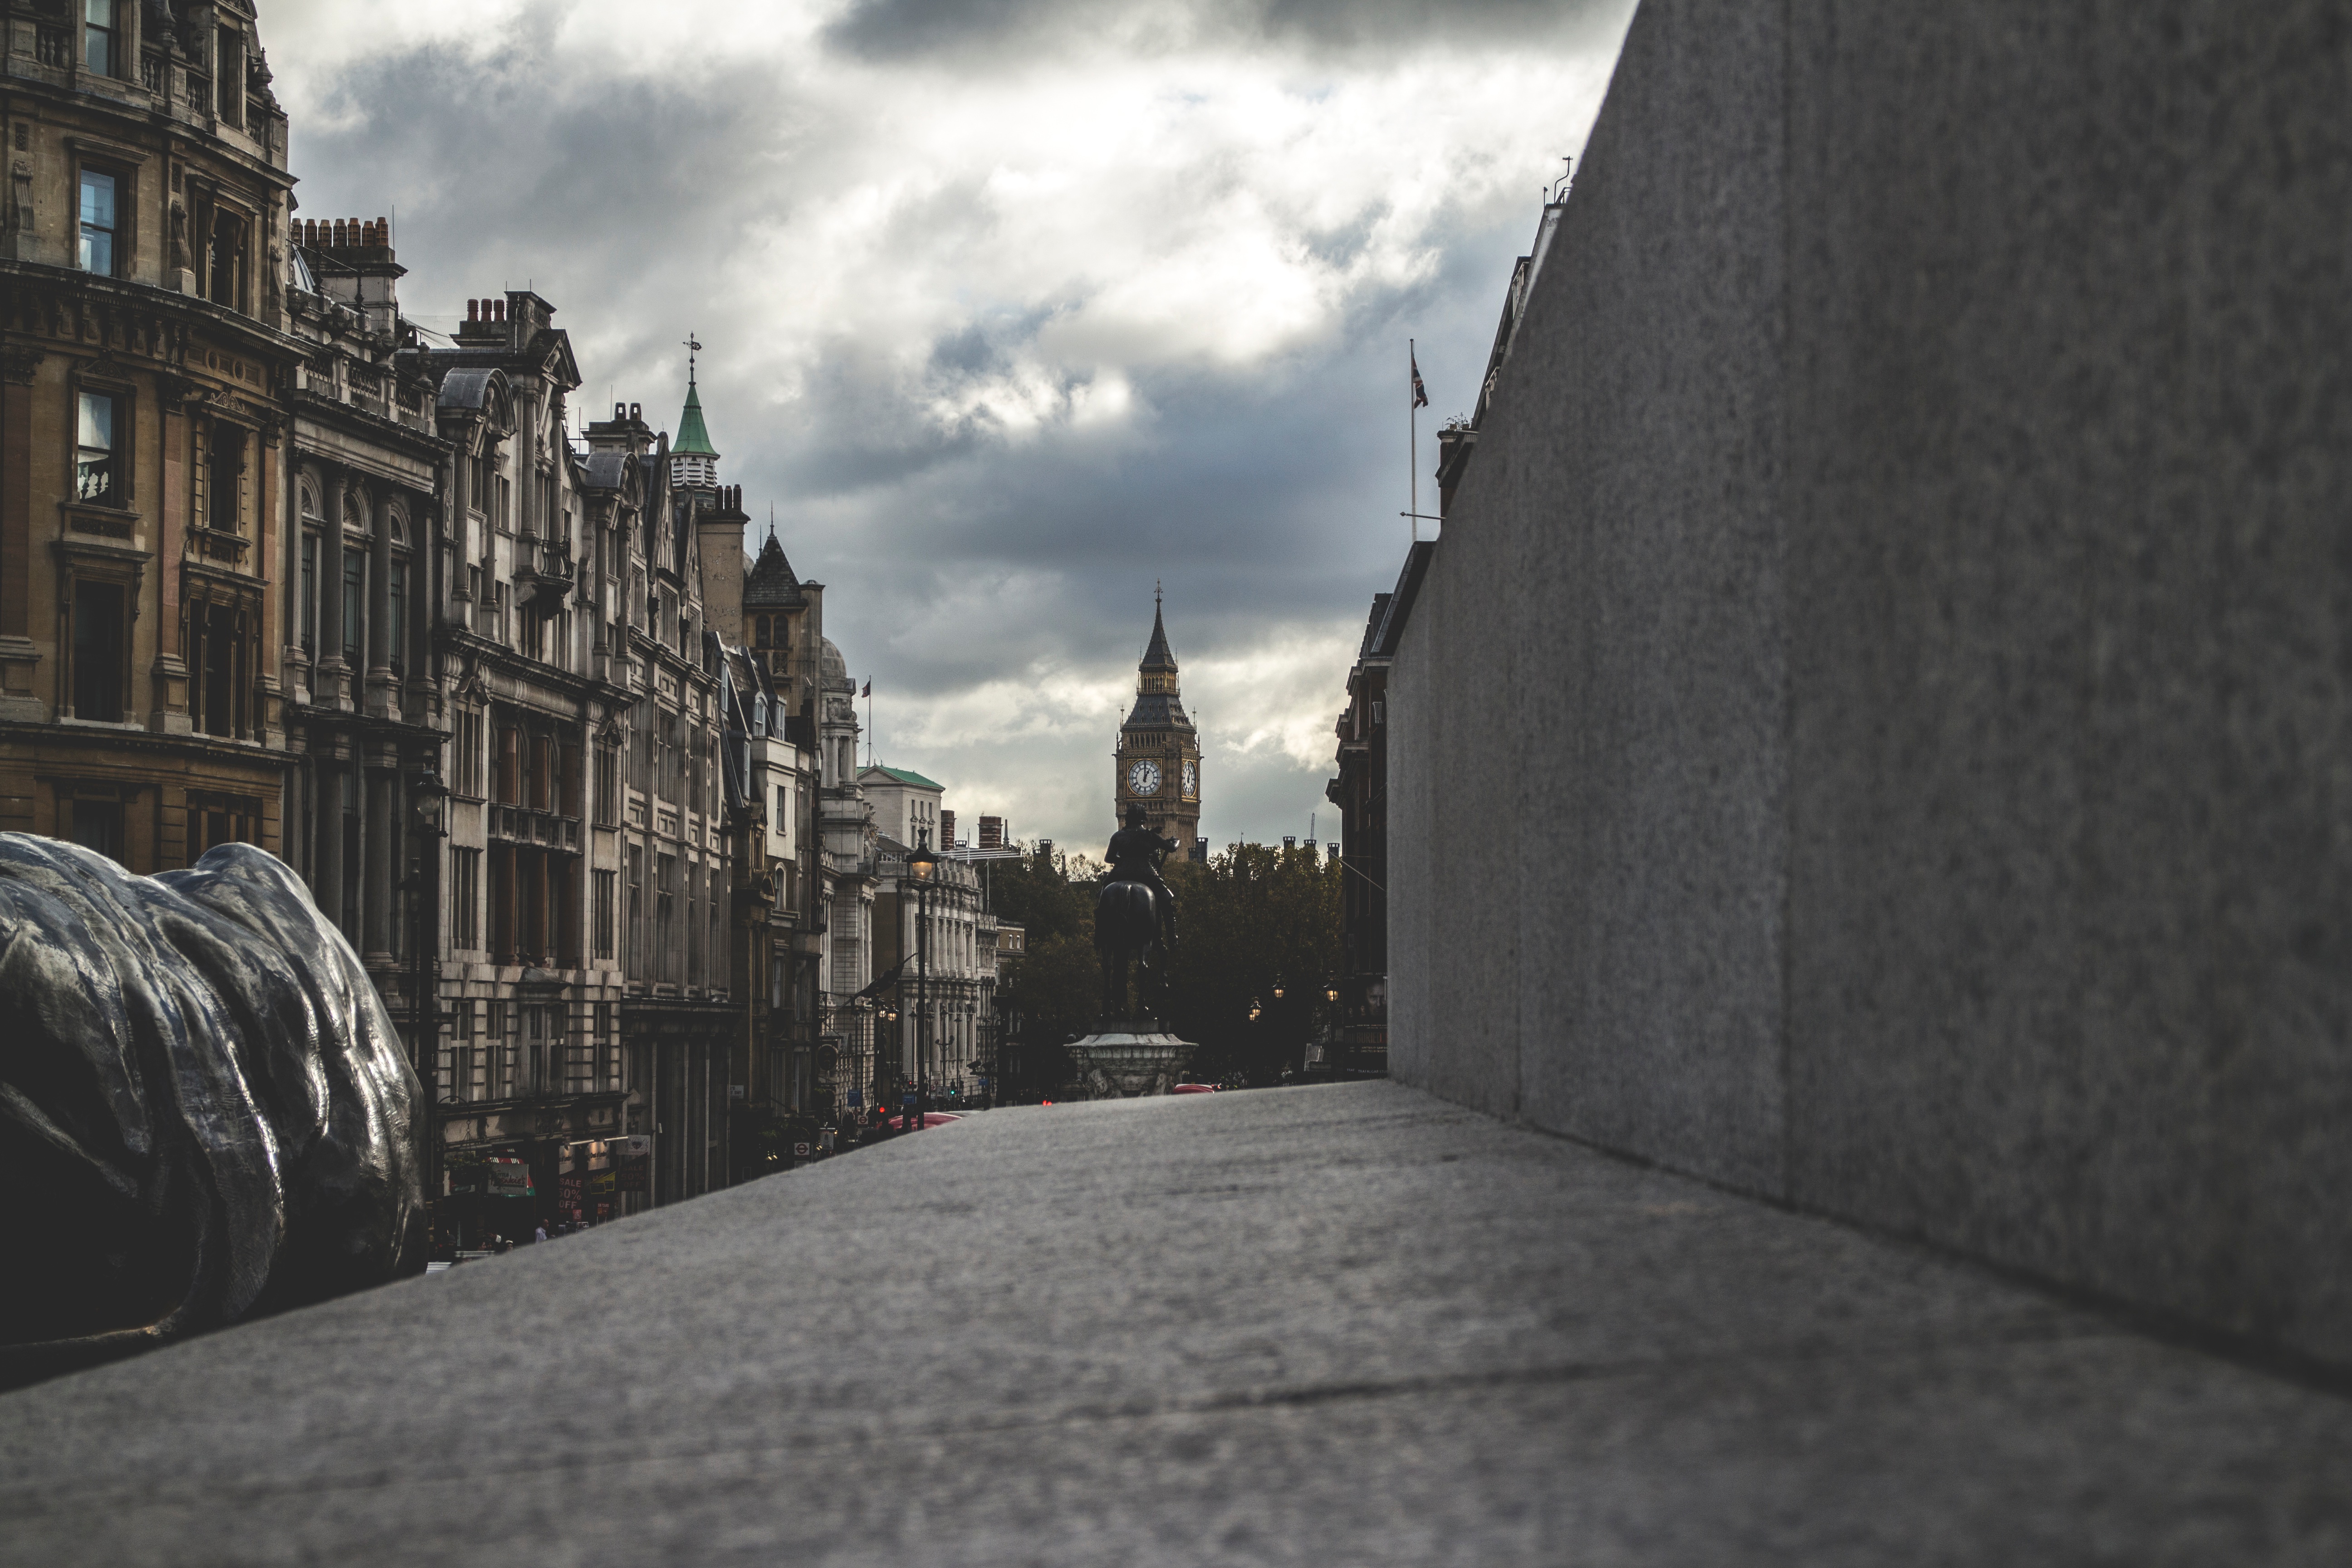
winter, architecture, road, street, town, alley, cityscape, monochrome, waterway, infrastructure, urban area